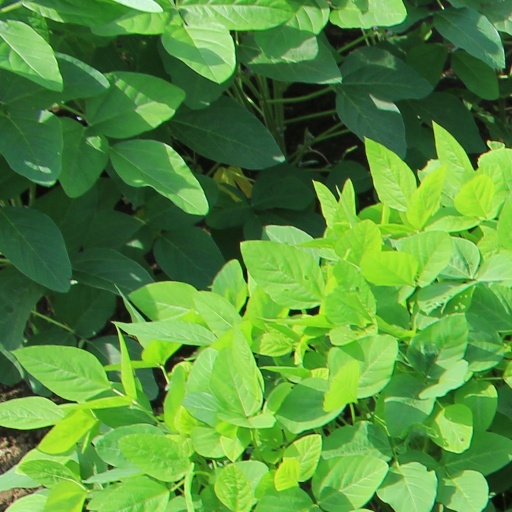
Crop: soybean